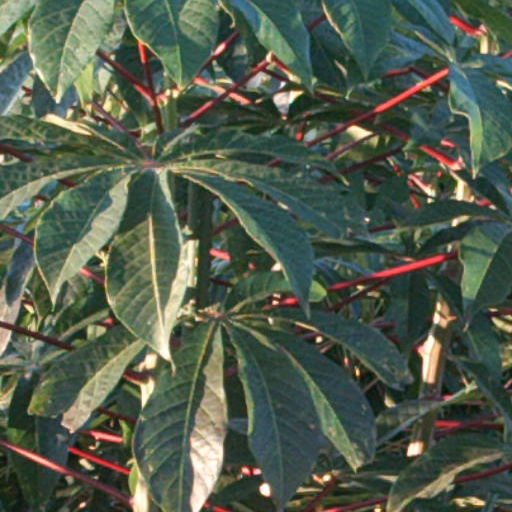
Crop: cassava